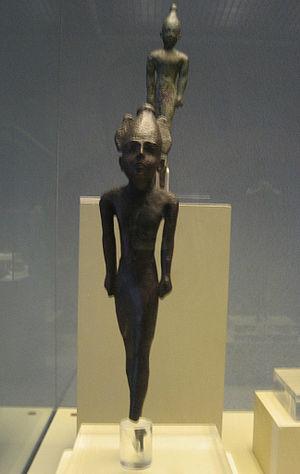
Melkart ou Melqart ou Melkhart est un dieu d'origine phénicienne.
Le temple de Melqart à Gadès est un des plus anciens lieux de culte phéniciens en Méditerranée occidentale avec une fondation légendaire au XIIᵉ siècle av. J.-C. Melqart est l'équivalent phénicien d'Héraclès. Le temple a longtemps bénéficié d'une grande faveur, y compris durant l'Empire romain, et sa richesse fut légendaire. Aucune trace de la construction n'a encore été retrouvée.